George V

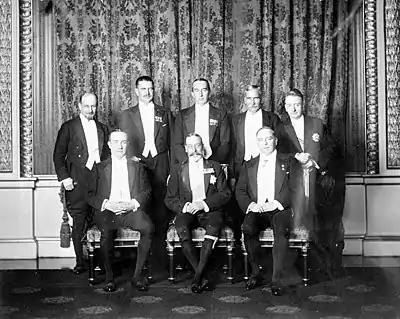
With his prime ministers at the 1926 Imperial Conference. Clockwise from centre front: George V, Baldwin (United Kingdom), Monroe (Newfoundland), Coates (New Zealand), Bruce (Australia), Hertzog (South Africa), Cosgrave (Irish Free State), and King (Canada).

George and Mary's coronation took place at Westminster Abbey on 22 June 1911, and was celebrated by the Festival of Empire in London. In July, the King and Queen visited Ireland for five days; they received a warm welcome, with thousands of people lining the route of their procession to cheer.